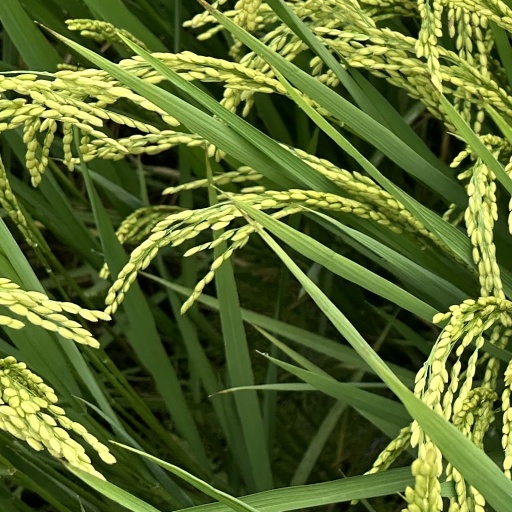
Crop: rice